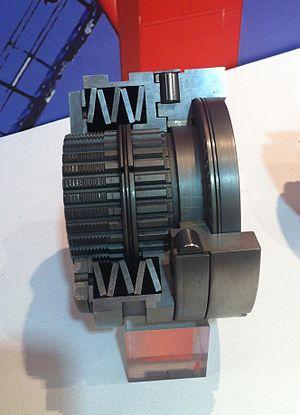
Un limiteur de couple est un dispositif, fusible ou réversible, destiné à protéger les machines ou outils d'une surcharge. Cette sécurité s'effectue soit par débrayage, patinage en roue libre ou glissement à vide, soit par rupture d'une pièce fusible. Les limiteurs de couple permettent d'éviter les dommages consécutifs à un blocage ou un enrayement du mécanisme.